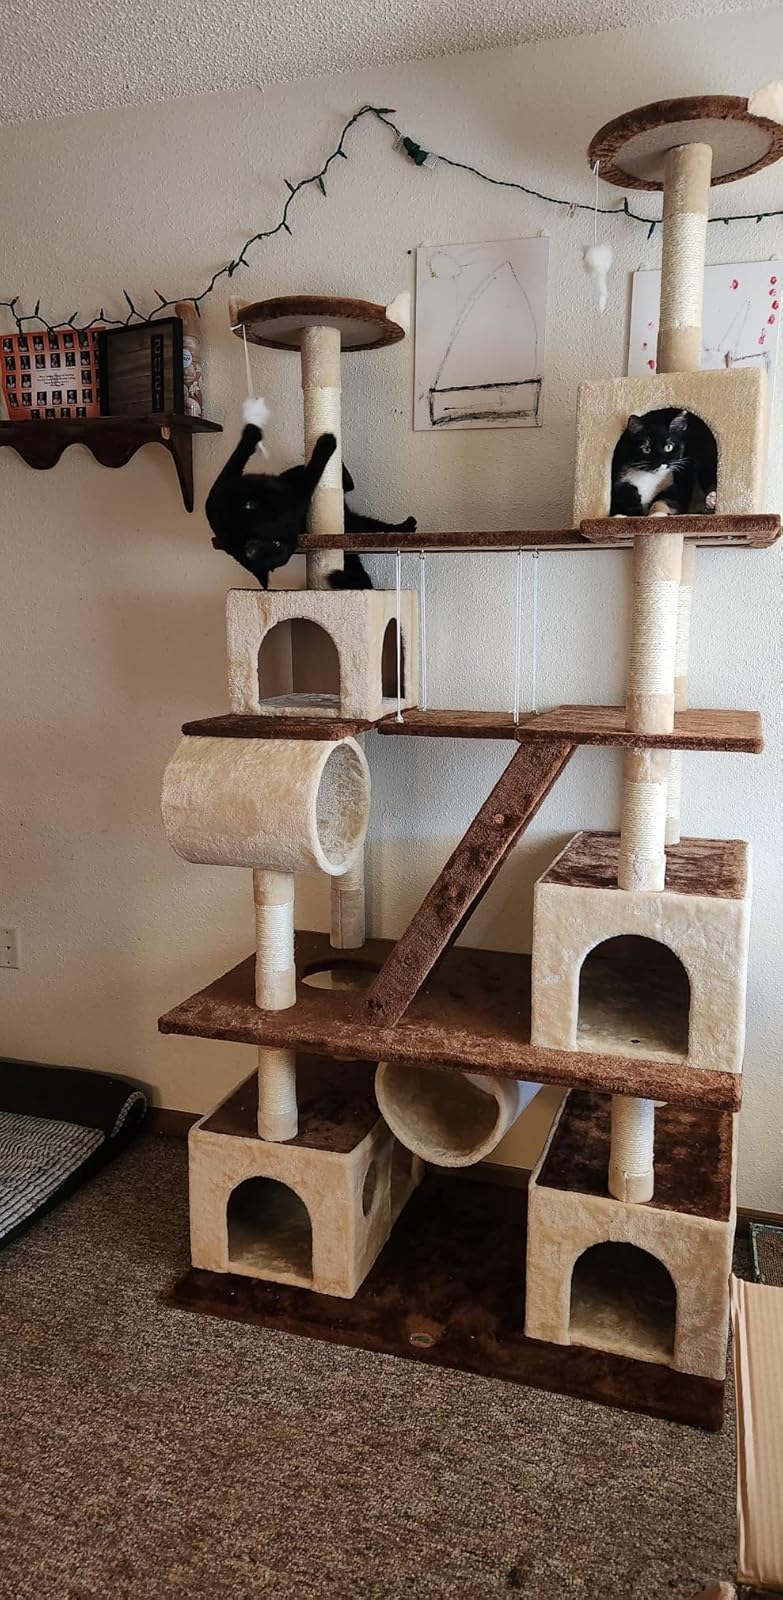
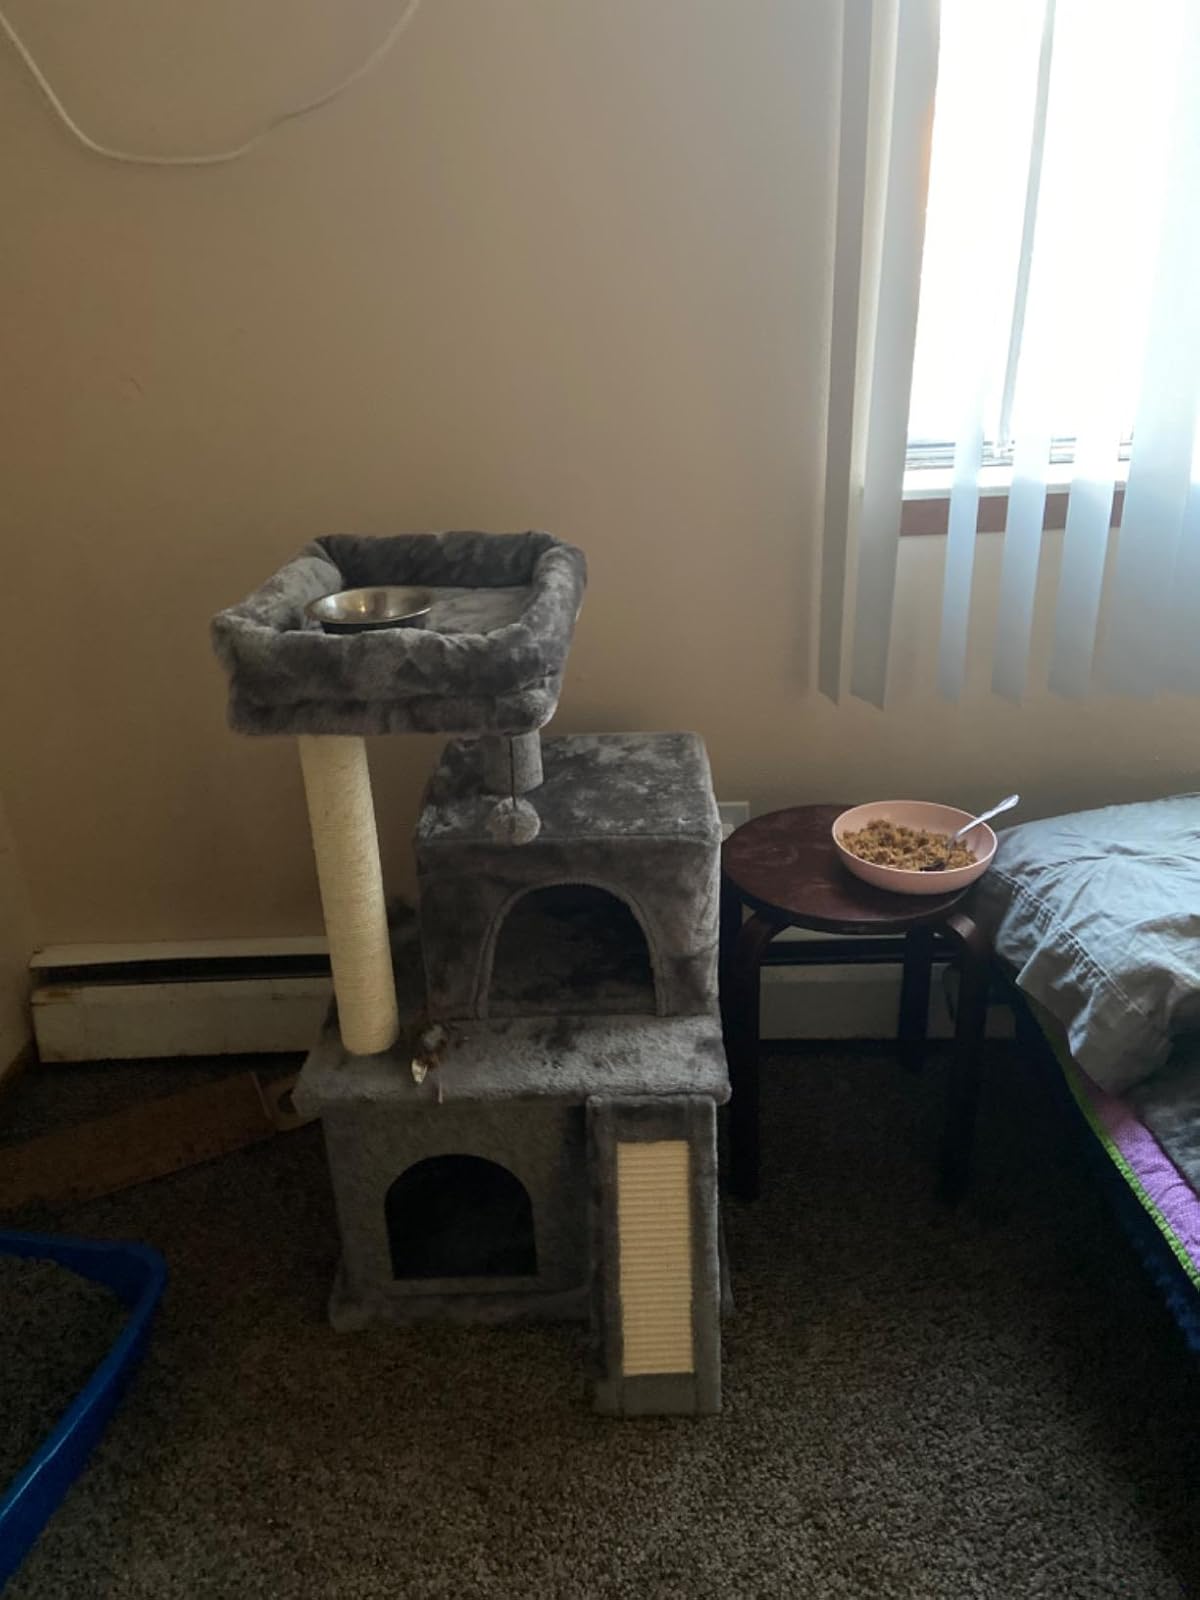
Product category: items_cat tree
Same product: no